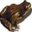
Label: frog